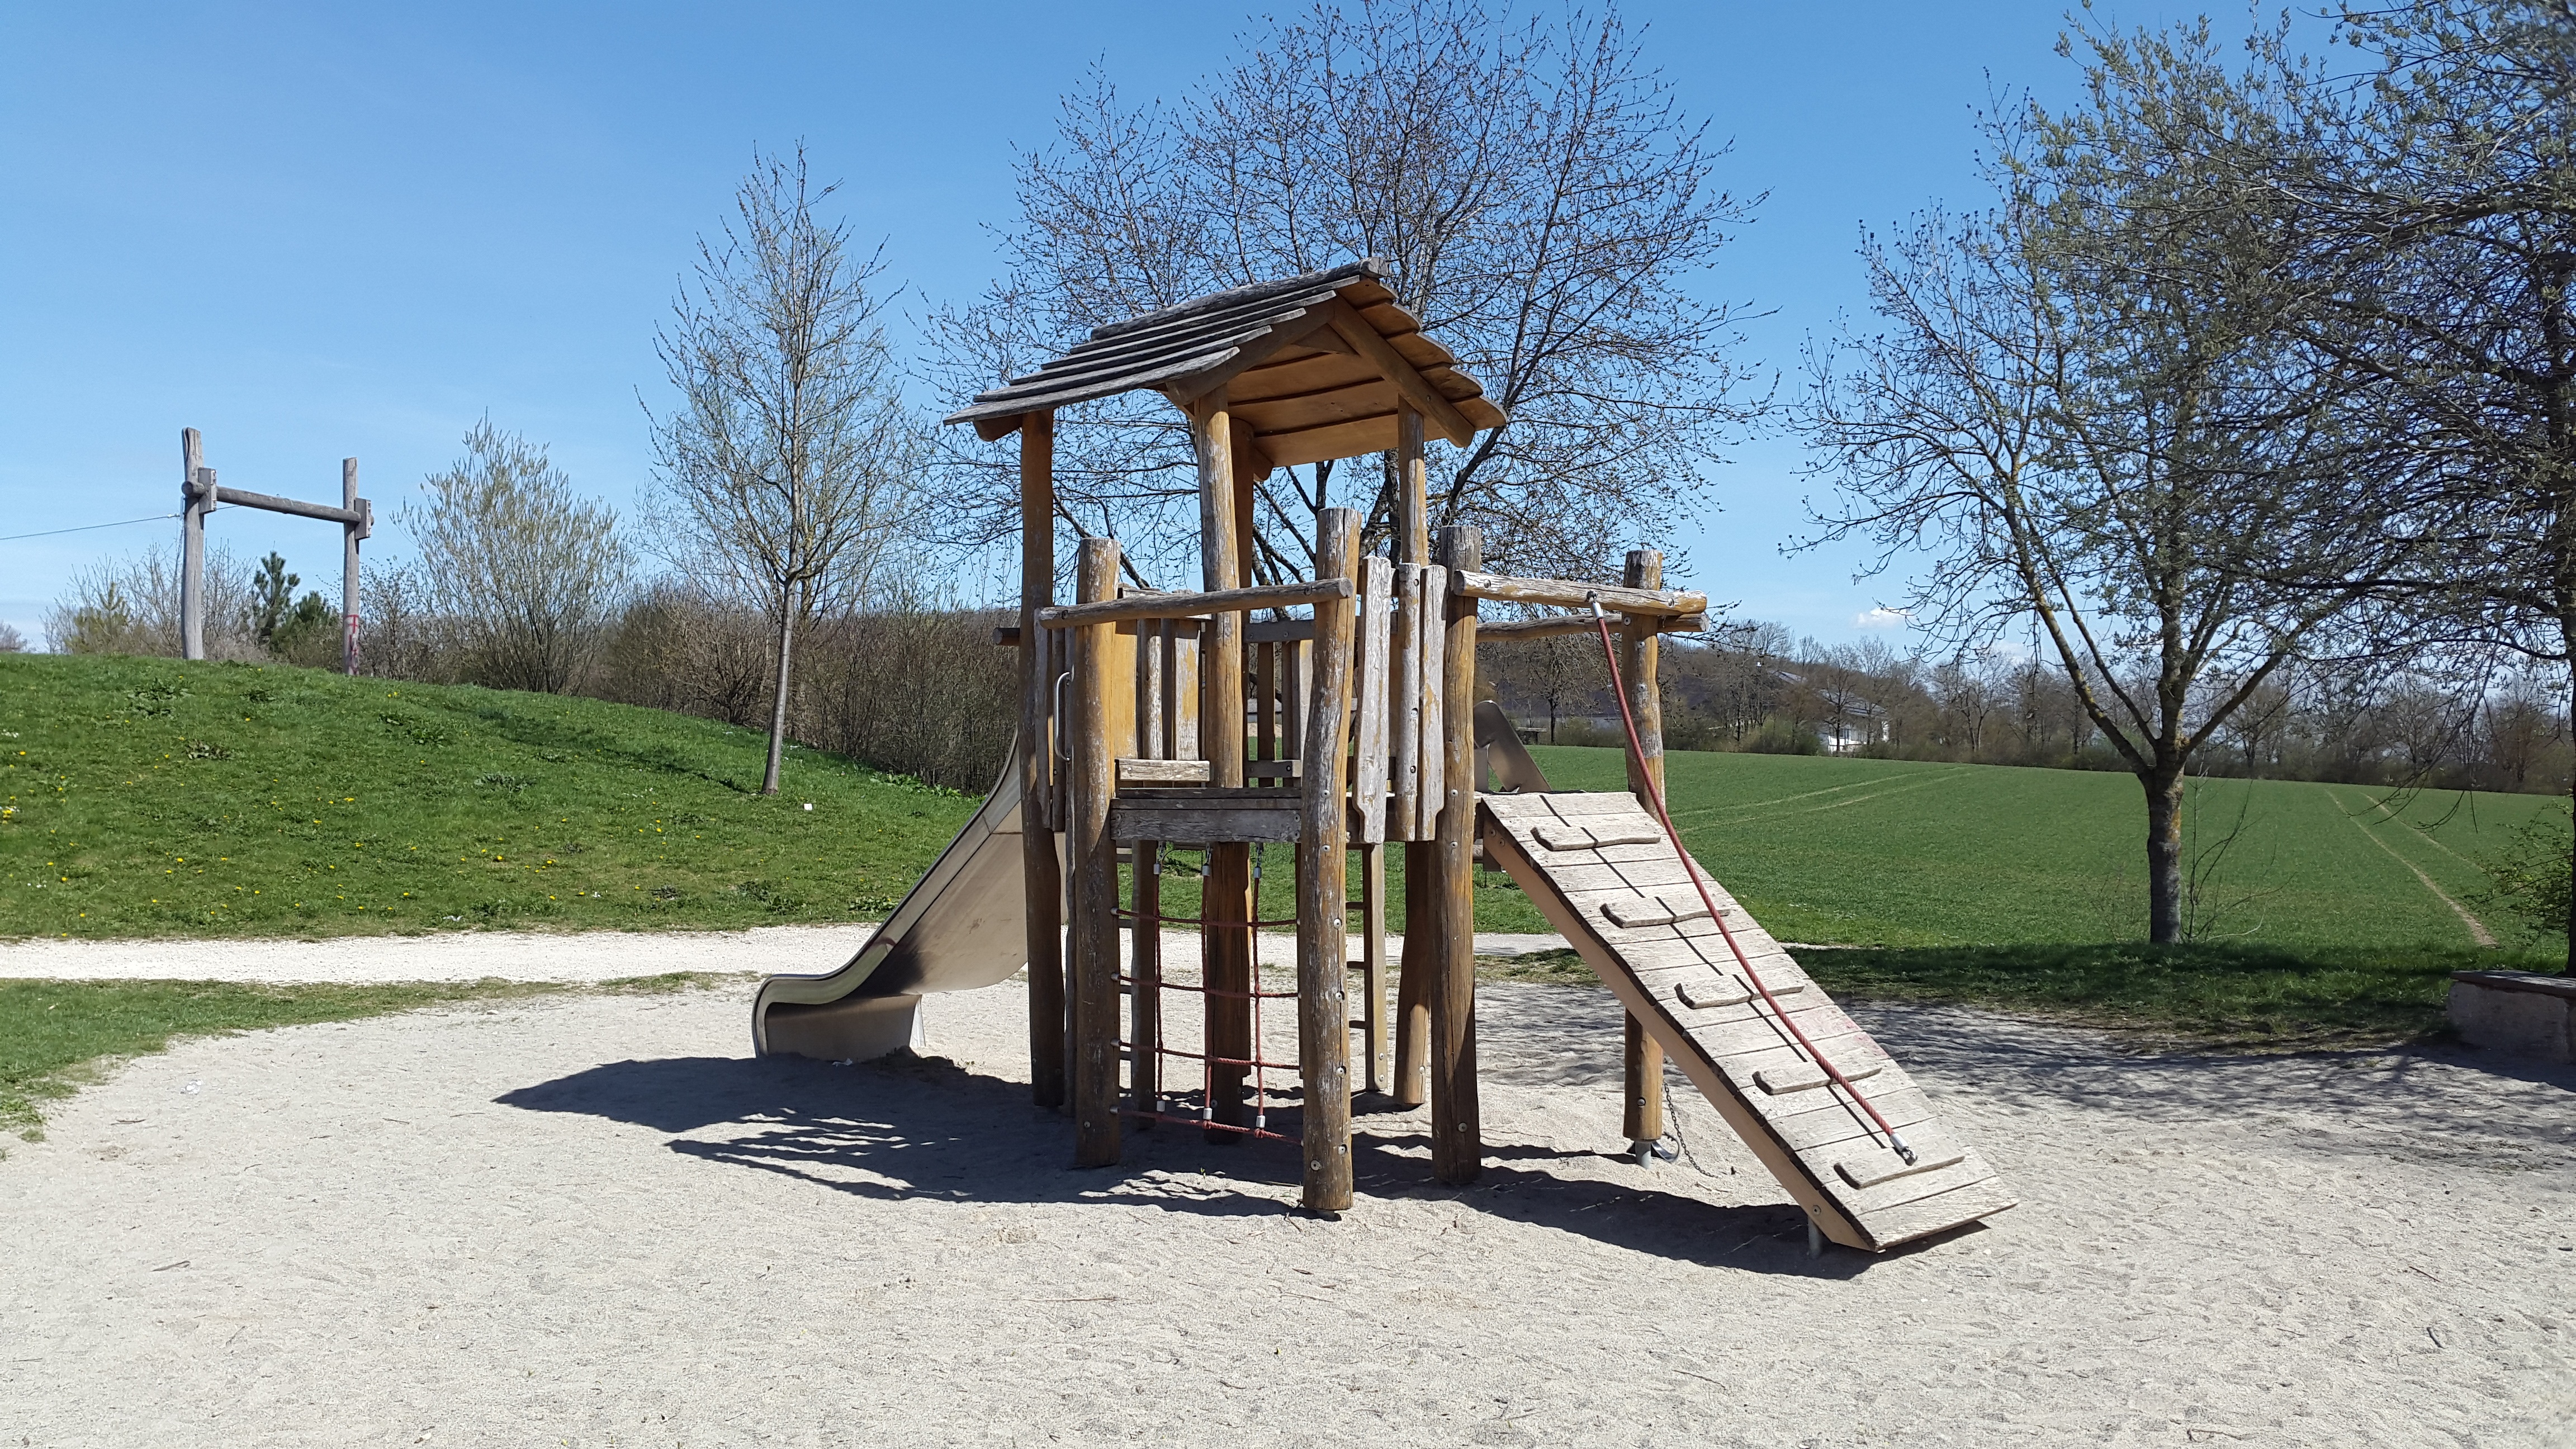
wood, play, city, recreation, bar, cottage, backyard, swing, public space, children, playground, game device, children's playground, sand pit, kletterhaus, outdoor recreation, children's, geographical feature, human settlement, outdoor play equipment, playground slide